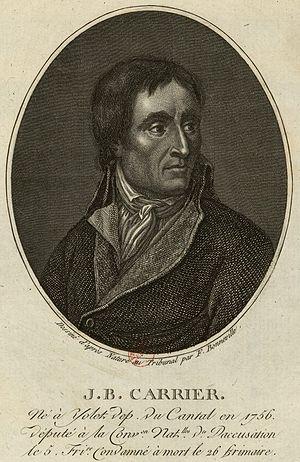
J.B. Carrier né à Yolet dep. du Cantal en 1756. député à la Conv. on nat.lles d.te d accusation le 5 fri.re condamné à mort le 26 frimaire (estampe)
Jean-Baptiste Carrier, né le 16 mars 1756 à Yolet, près d'Aurillac et mort guillotiné le 16 décembre 1794, est un homme politique français, un des acteurs de la Révolution française, et particulièrement de la Terreur. Son nom reste associé aux massacres, fusillades et noyades de Nantes qu'il ordonna entre décembre 1793 et février 1794.